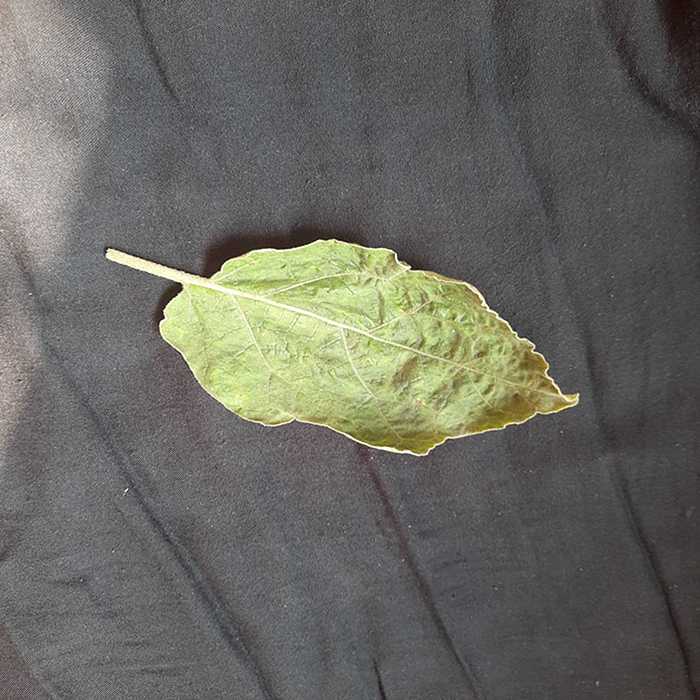
Plant: Eggplant
Label: Eggplant begomovirus